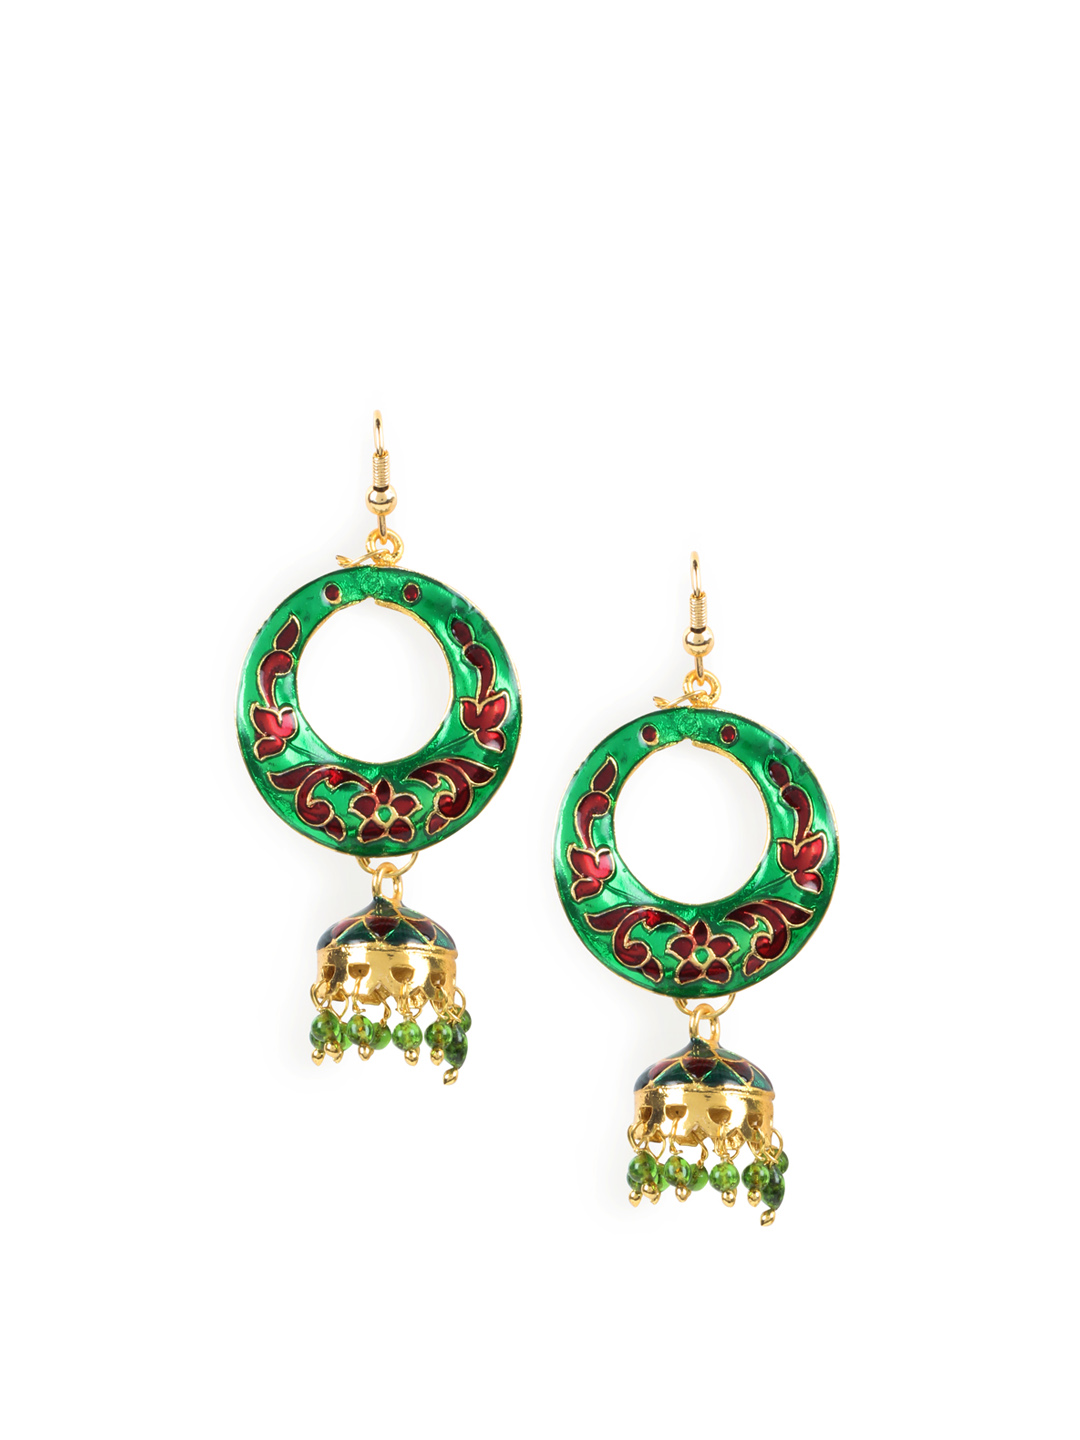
Adrika Green Earrings
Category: Accessories / Jewellery / Earrings
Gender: Women
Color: Green
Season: Summer 2012
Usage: Casual